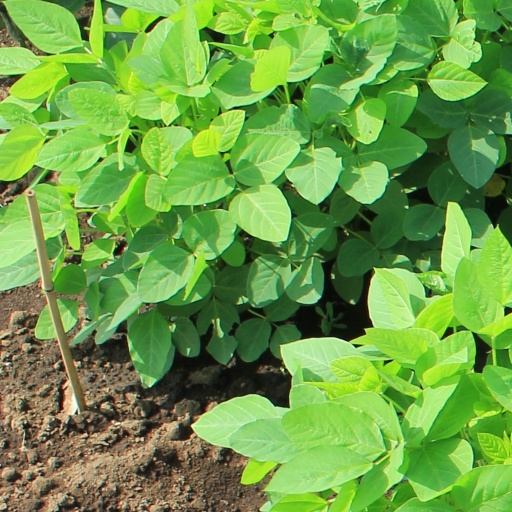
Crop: soybean